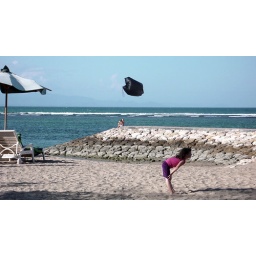
Girl fascinated by flying black plastic bag